Jean Tarde

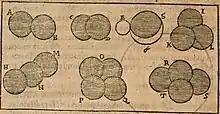
Diagram of how multiple planets can make the irregular shapes of sunspots from Borbonia Sidera

In these books Tarde lays out his observations and arguments about the nature of the recently discovered sunspots. Tarde refutes the theory that the spots were on the Sun or in the Sun's atmosphere by claiming this "violates the Aristotelian principle that the heavens were not subject to corruption". The Peripatetics felt the claim was outrageous and offensive. Tarde says the spots are actually clouds and emissions from the Sun. Tarde argued that spots can not diminish the Sun because the Sun is the father of light. He states, "It is the seat of God, His house, His tabernacle. It is impious to attribute to God's house the filth, corruption and blemishes of the Earth." Tarde felt the Sun was a perfect sphere and was flawless.